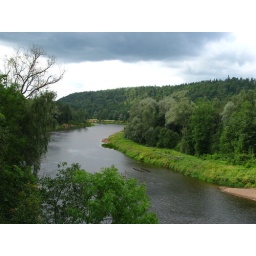
Gauja river from the bridge in Sigulda